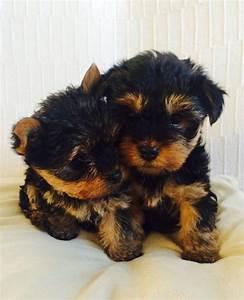
dog